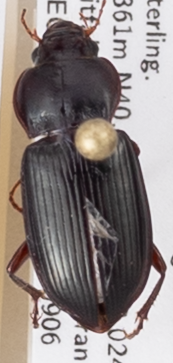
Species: Amara carinata
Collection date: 2018-09-06
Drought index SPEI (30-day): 1.106
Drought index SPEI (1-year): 0.71
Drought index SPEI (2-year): -0.018